Ryan Coogler

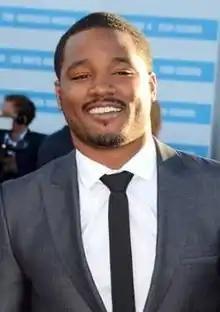
Coogler in 2013

While at the USC School of Cinematic Arts, Coogler directed four short films, three of which won or were nominated for various awards. "Locks" (2009) screened at the Tribeca Film Festival and won the Dana and Albert Broccoli Award for Filmmaking Excellence. "Fig" (2011), written by Alex George Pickering, won the HBO Short Film Competition at the American Black Film Festival, the DGA Student Film Award, and was nominated for Outstanding Independent Short Film at the Black Reel Awards. "Gap" (2011), written by Carol Lashof, won the Jack Nicholson Award for Achievement in Directing. In January 2013, Coogler said he was working on a graphic novel and young adult novel about an undisclosed subject matter.